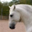
Label: horse